California Coastal Records Project

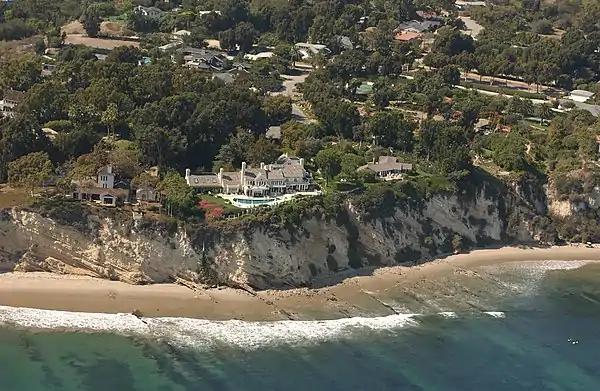
A typical image from the project, which gave rise to the "Streisand effect"

The California Coastal Records Project, founded in 2002, documents the California coastline with aerial photos taken from a helicopter flying parallel to the shore. Their webpage provides access to these images. One photo was taken every 500 feet. Each photo showed a few hundred yards of the coastline, with frames overlapping. The entire California coast is included, except sections of Vandenberg Air Force Base (although some historical photos are included from an earlier survey in 1989). Most of the coast has been photographed several times, and the website has an interface for comparing photos taken during different years.